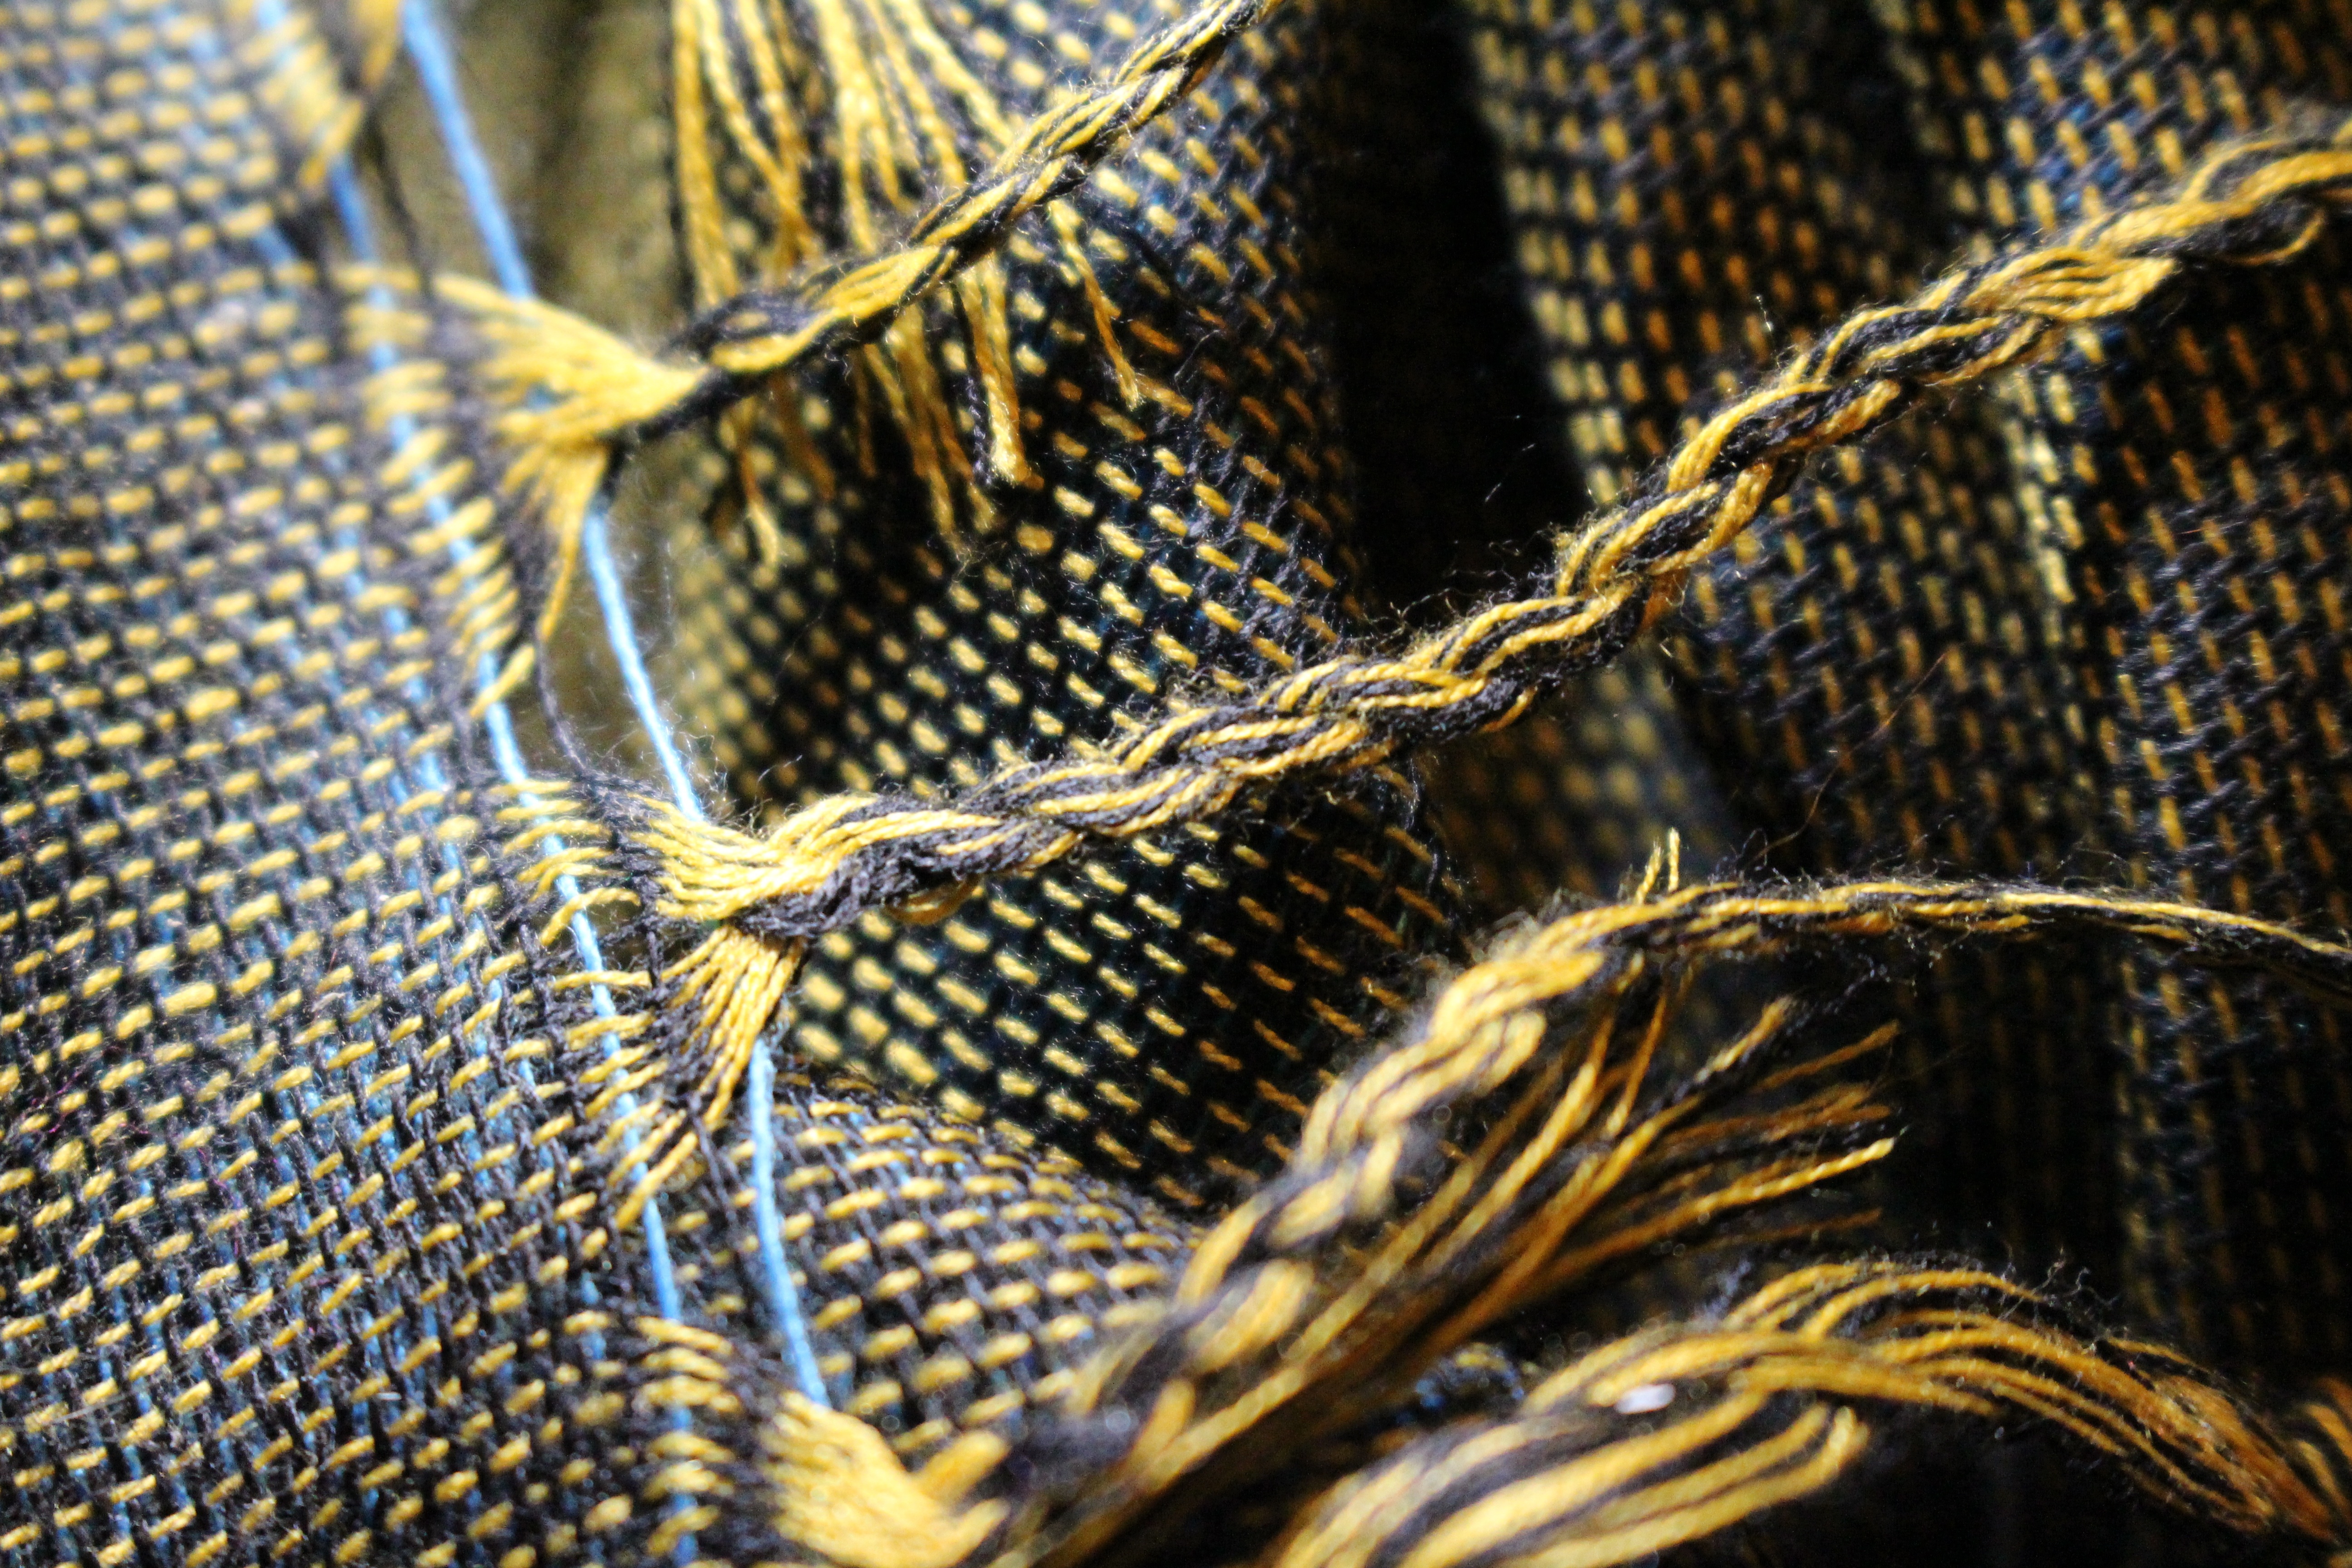
branch, pattern, blue, craft, reptile, agriculture, close, material, weave, fabric, thread, close up, grey, gold, net, snake, weaving, fransen, scaled reptile